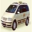
Label: automobile